Dorset Ooser

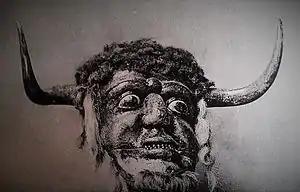
One of only two known photographs of the original Ooser, taken between 1883 and 1891 by J.W. Chaffins and Sons of Yeovil

The Dorset Ooser is a wooden head that featured in the 19th-century folk culture of Melbury Osmond, a village in the southwestern English county of Dorset. The head was hollow, thus perhaps serving as a mask, and included a humanoid face with horns, a beard, and a hinged jaw which allowed the mouth to open and close. Although sometimes used to scare people during practical jokes, its main recorded purpose was as part of a local variant of the charivari custom known as "skimity riding" or "rough music", in which it was used to humiliate those who were deemed to have behaved in an immoral manner.